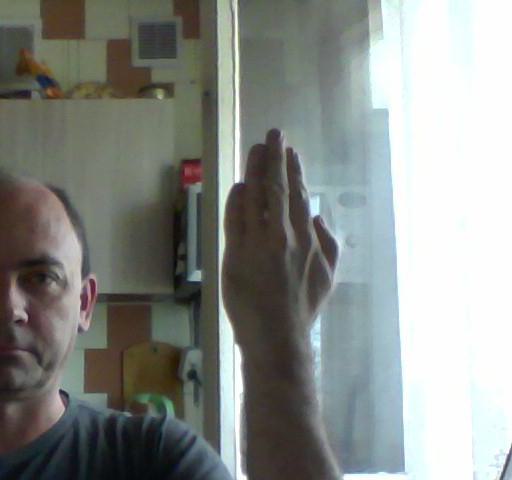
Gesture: stop_inverted